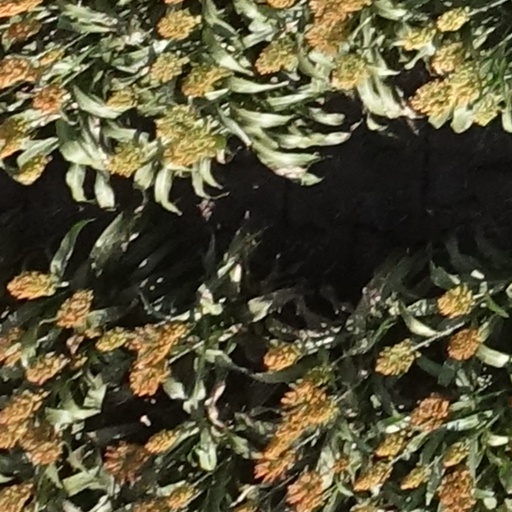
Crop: sorghum